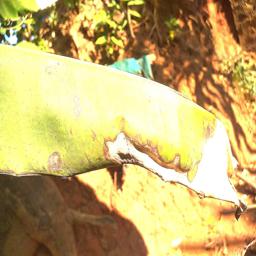
Label: MALBHOG LEAF